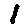
Label: 1